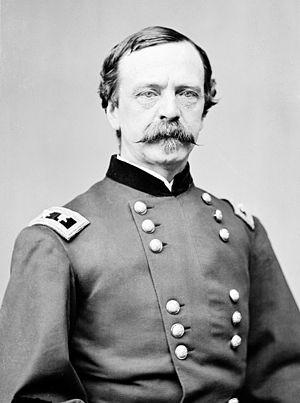
Daniel Edgar Sickles, new-yorkais à la personnalité colorée et controversée, est un politicien - un meurtrier - un général de l’Union Army pendant la guerre de Sécession - et un diplomate.
La campagne de Chancellorsville est une série d'opérations militaires et de combats ayant eu lieu en Virginie, dans le Comté de Spotsylvania, à proximité de Chancellorsville, sur le théâtre oriental de la guerre de Sécession, du 30 avril au 6 mai 1863.
La brigade Excelsior est une unité militaire de l'armée de l'Union pendant la guerre de Sécession. Composée principalement de régiments d'infanterie levés dans l'État de New York, principalement par l'ancien membre du Congrès américain Daniel Sickles, la brigade sert au cours de plusieurs des batailles les plus importantes de l'armée du Potomac sur le théâtre oriental, y compris Chancellorsville et Gettysburg.